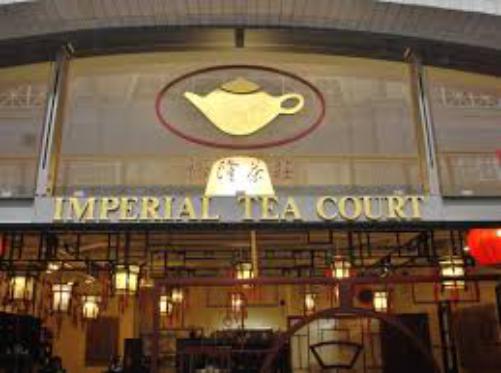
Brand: imperial tea court
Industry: Others